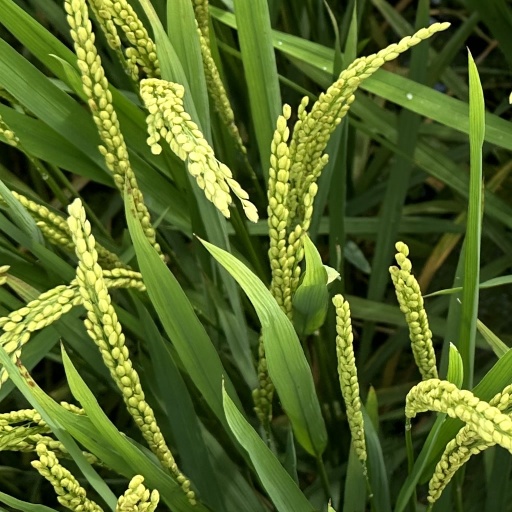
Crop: rice